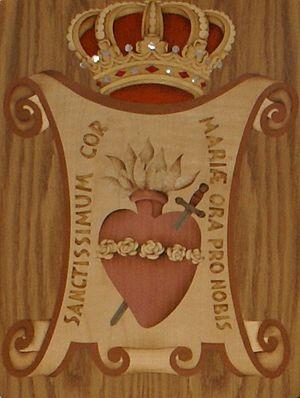
Les Sœurs missionnaires filles du Cœur de Marie est une congrégation religieuse féminine hospitalière et enseignante de droit pontifical.